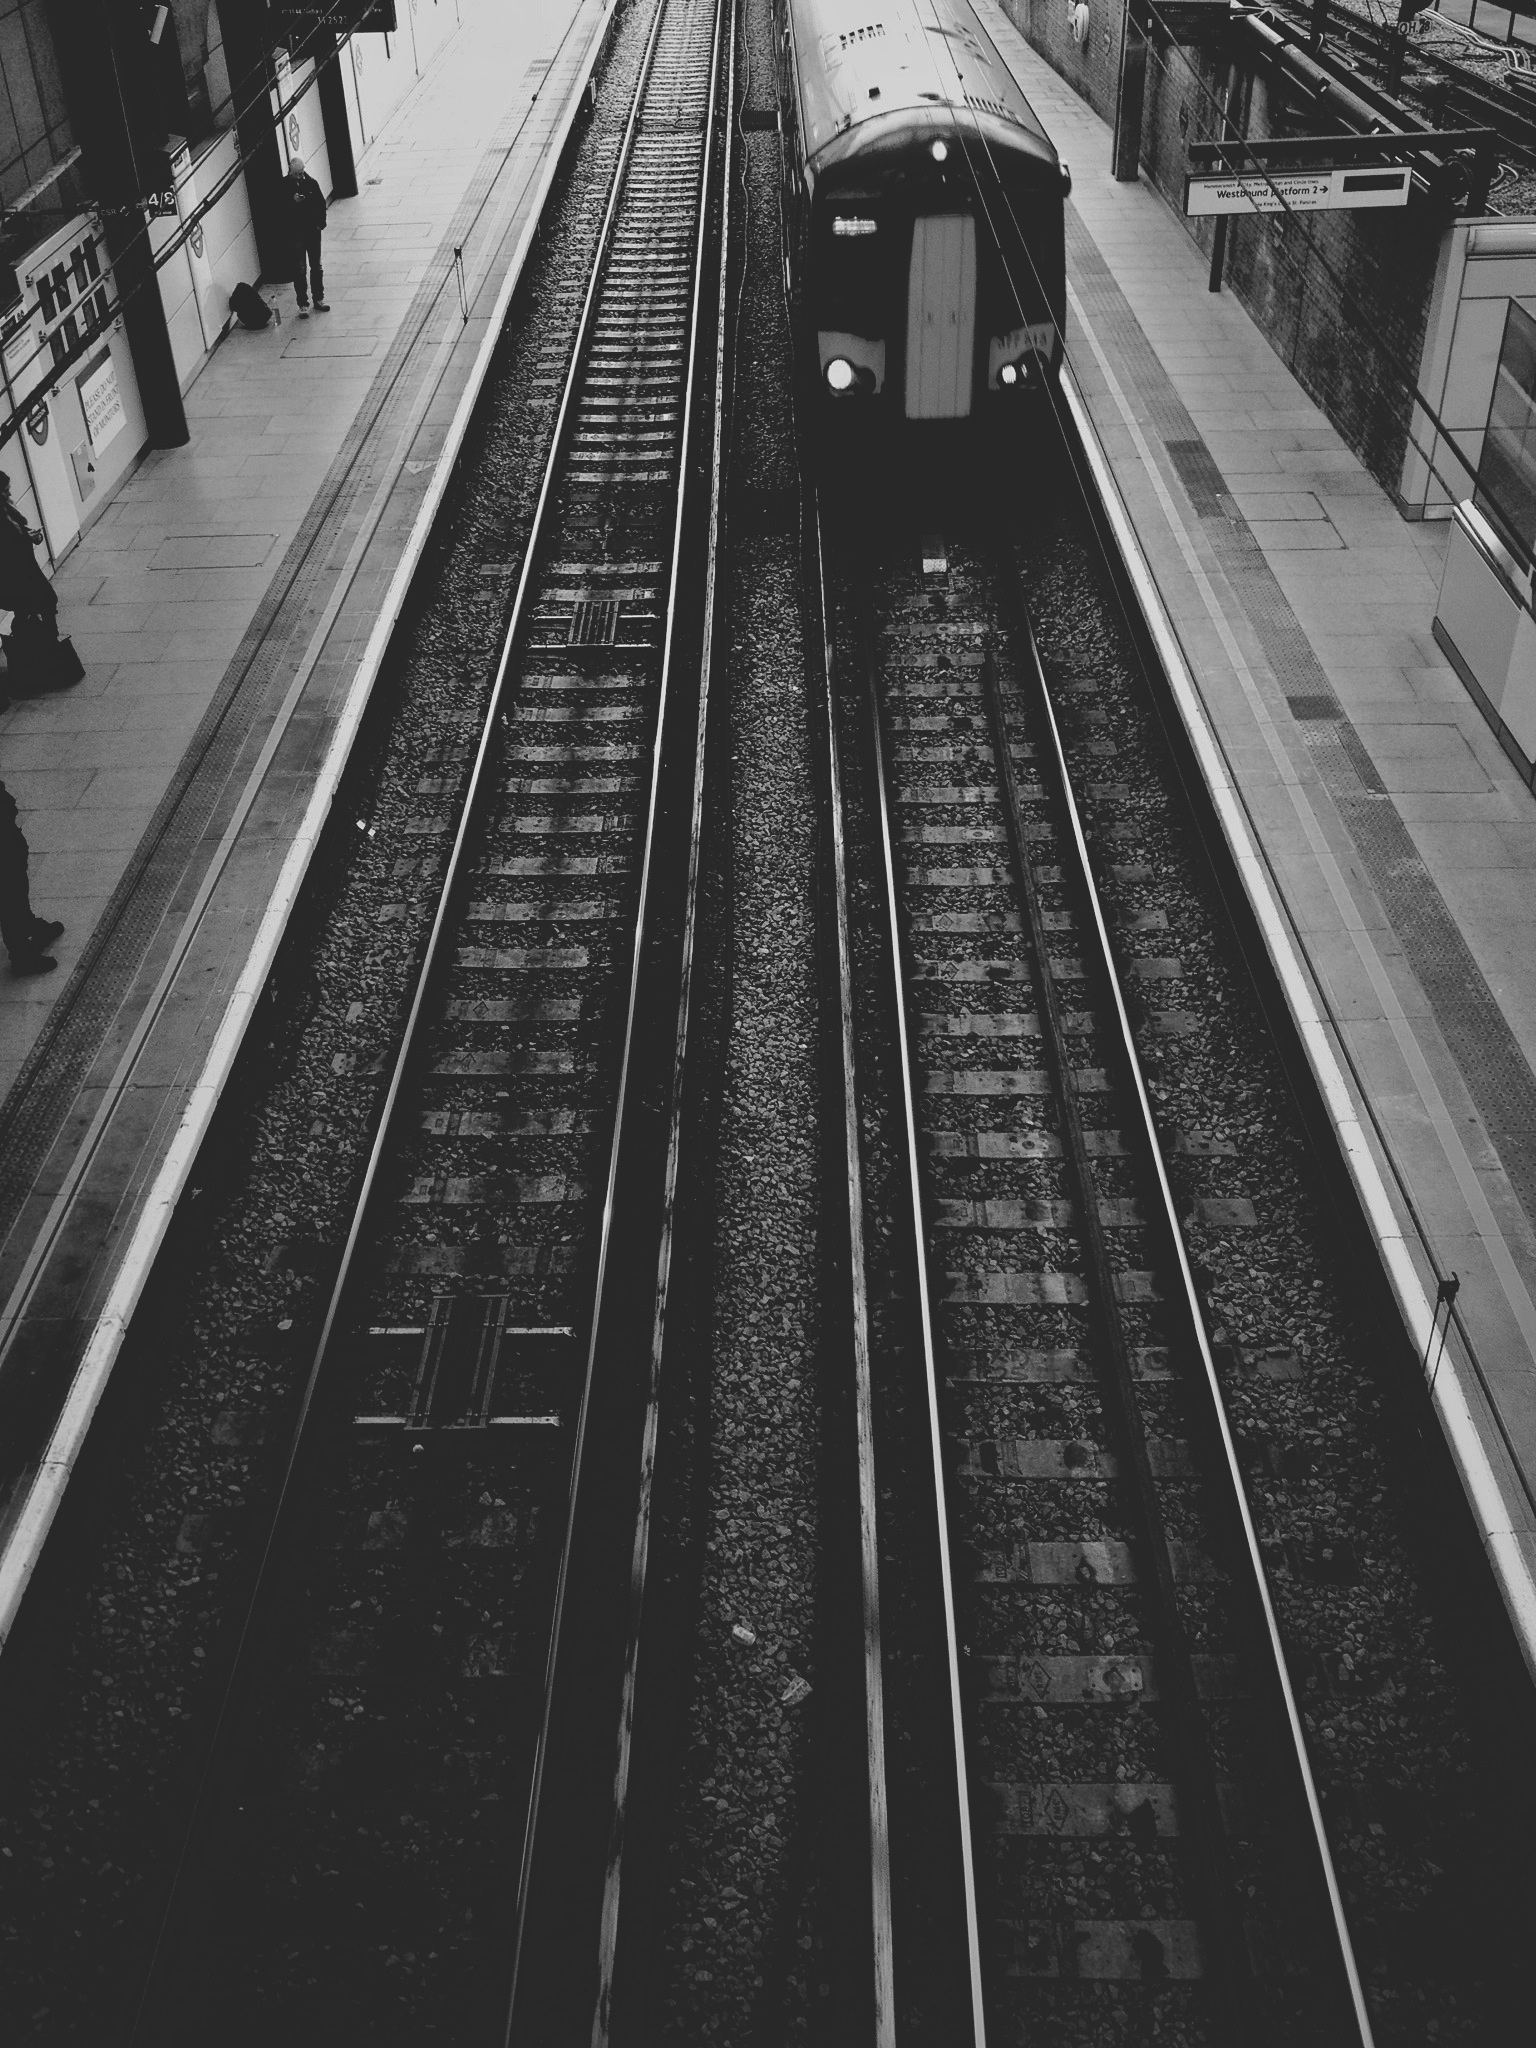
black and white, track, railway, railroad, rail, urban, train, travel, subway, metro, underground, transportation, transport, sign, line, vehicle, station, black, monochrome, speed, lane, public transport, symmetry, public, monochrome photography, rolling stock